Kentucky Wildcats men's basketball

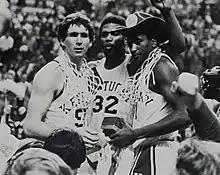
Rick Robey, James Lee and Jack Givens celebrate winning the 1978 title

Joe B. Hall was the head basketball coach at Kentucky from 1972 to 1985. Although he had been an assistant at Kentucky since 1965, Coach Hall was given a difficult task: to follow in the footsteps of his predecessor, Adolph Rupp. In the 1978 NCAA tournament, he coached the Wildcats to their fifth NCAA championship. He was named National Coach of the Year in 1978 and SEC Coach of the Year on four occasions. His record at UK was 297–100, and 373–156 over his career.